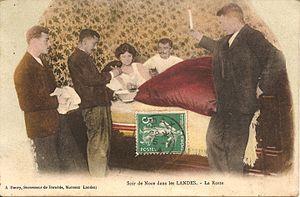
Soir de noces dans les Landes
La soupe au vin sucré est une soupe consommée dans de nombreuses provinces, du Poitou, où elle est connue sous le nom de « mijet », à l'Anjou, où on la dénomme « soupine », en passant par la Beauce, où elle s'appelle « miettée », ou par les Charentes, où on la retrouve dénommée « mijhot » et est faite uniquement avec du vin du pays charentais. On préfère généralement les préparations au vin rouge mais on peut aussi se servir de rosé.